Mexican handcrafts and folk art

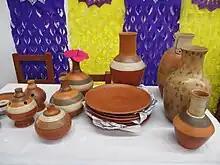
Barro (clay) objects from Macuspana, Tabasco, Mexico

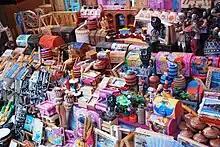
Crafts and souvenirs market on Janitzio Island, Michoacán, Mexico

In 1940, the Primer Congreso Indigenista Interamericano took place in Pátzcuaro, giving rise to the Instituto Indigenista Mexicano. In the 1950s, this institute, along with INAH created the Patronato de las Artes e Industrias Populares, which played an important part in the protection and promotion of Mexican handicrafts. During the same decade, the first socio-economic studies of these craft traditions took place, with the aim of establishing economic policies in their regard. In 1969, the first Congreso Nacional de Artesanía took place in Mexico City, which led to the creation of the Consejo Nacional par alas Artesanias, with a store named the Palacio de las Artesanías. Later the Direccion General de Arte Popular and the Fondo Nacional para el Fomento de la Artesanias were created. These would be later replaced with the Dirección General de Culturas Populares and within this entity is the Departamento de Artesanías. Next was established the Junta de Fomento de Artesanos, which published a magazine called Semanario Artístico. To promote Mexican made products, the group organized the Juntas Patrióticas, which has one objective as the exclusive consumption by its members only of folk art and crafts from Mexico. Many of these organizations have recognitions, awards and events related to artesanía including a national prize the Premio Nacional de Arte Popular (National Folk Art Award).